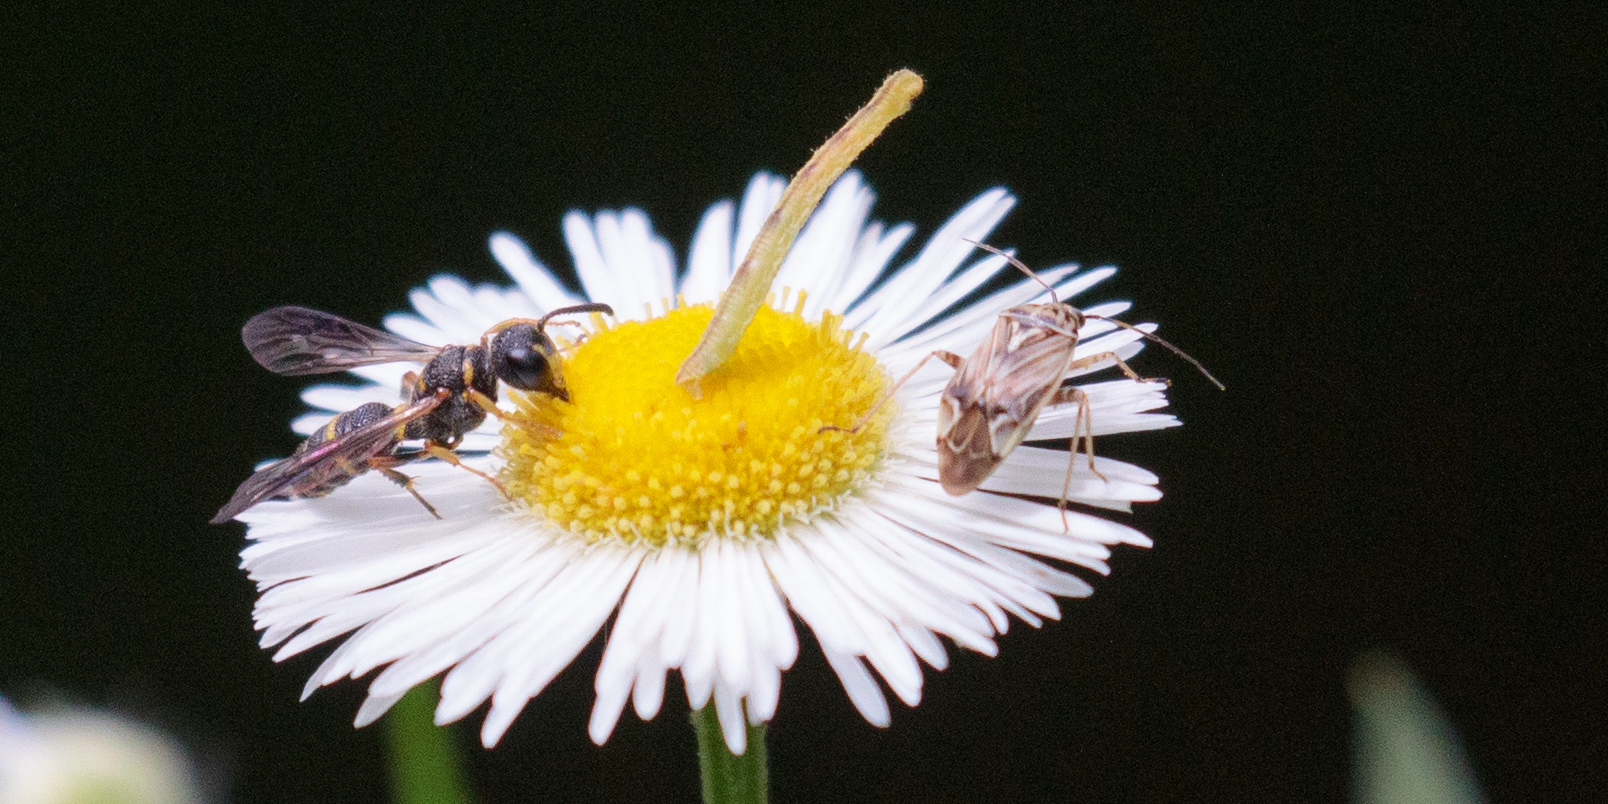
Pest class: lygus_bug